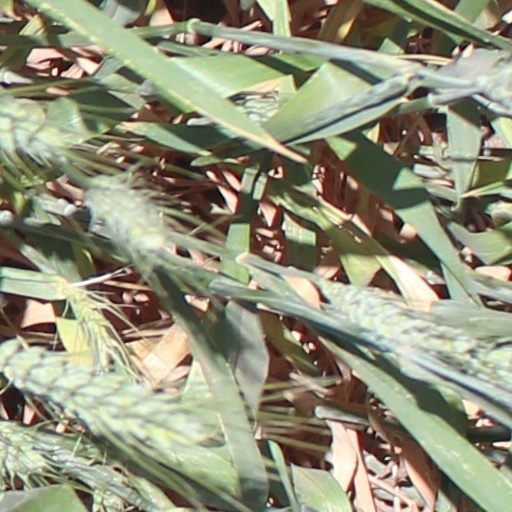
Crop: wheat